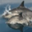
Label: dolphin